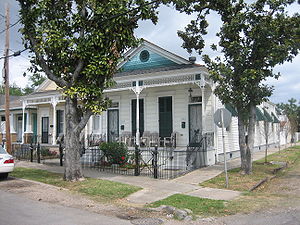
Shotgun House / Forskellige varianter
Double-barrel Shotgun, 'dobbeltløbet' hus i New Orleans
Shotgun House refererer til en form for familiehus der især er udbredt i den sydlige del af USA.